World Masters Golf

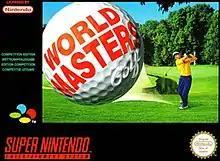
Cover art

World Masters Golf is a golf simulation video game for the Super NES released in Europe.